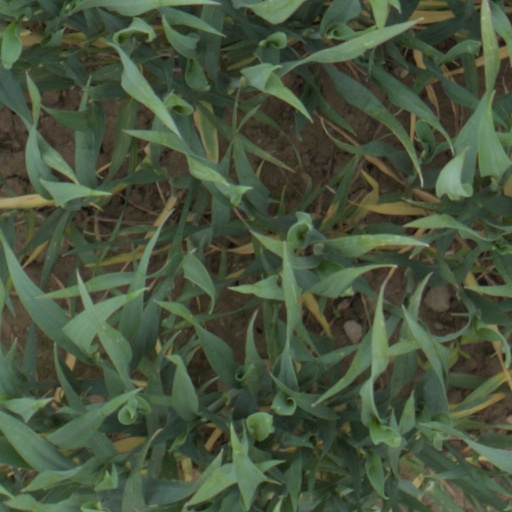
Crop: wheat